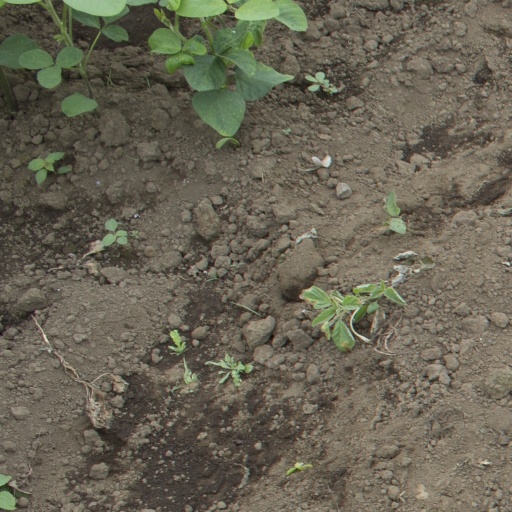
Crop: soybean